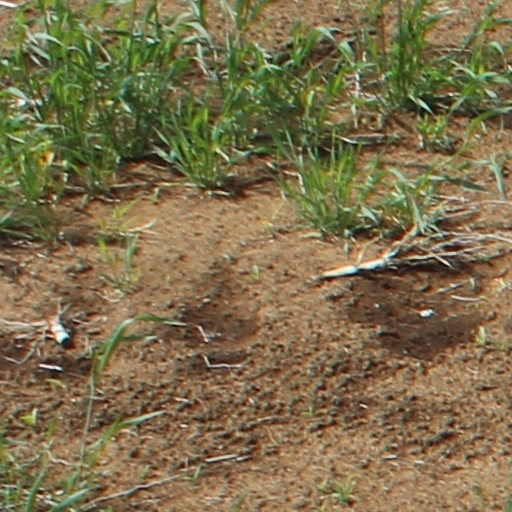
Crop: wheat